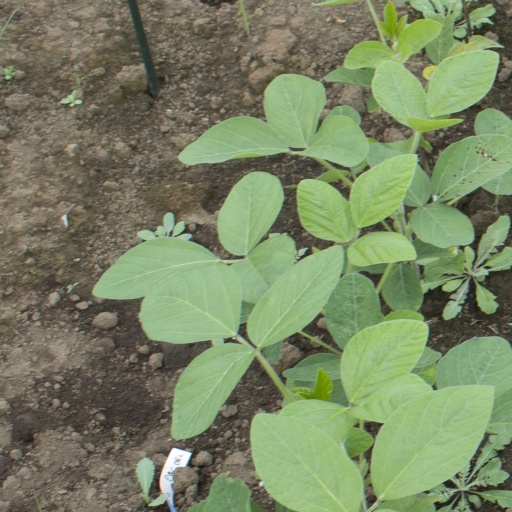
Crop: soybean